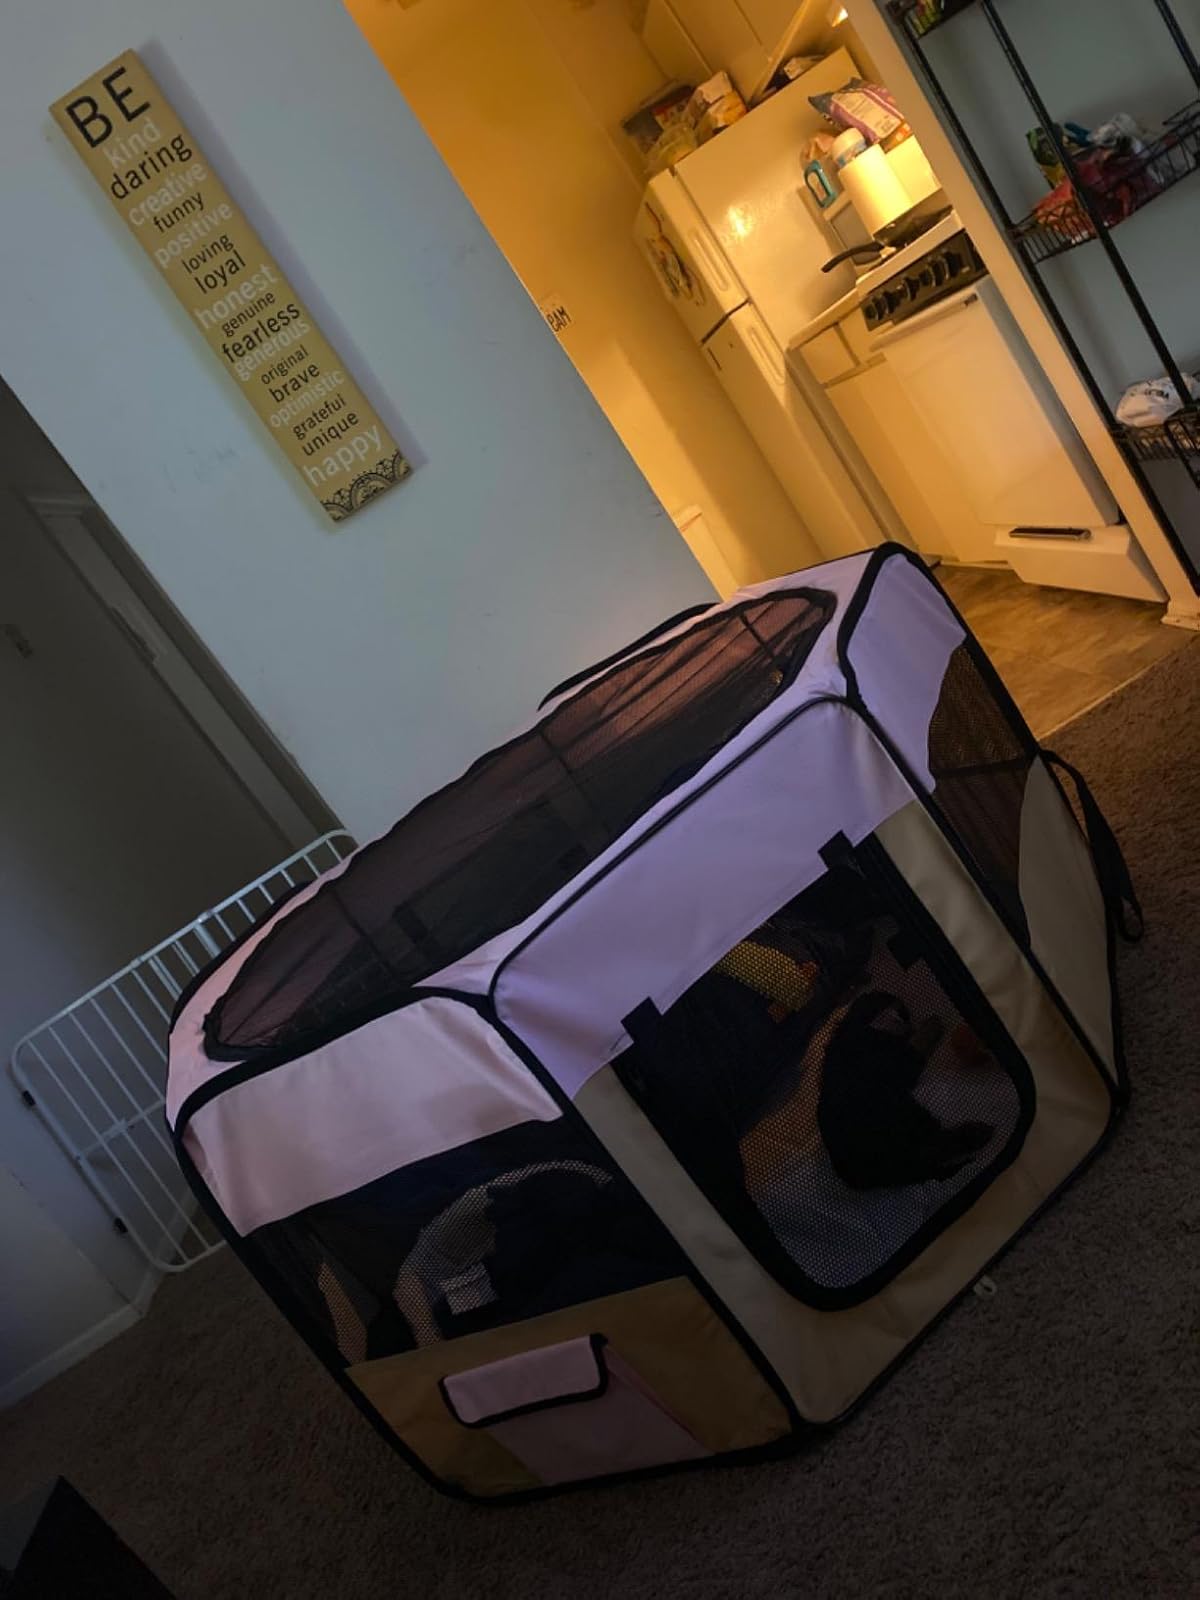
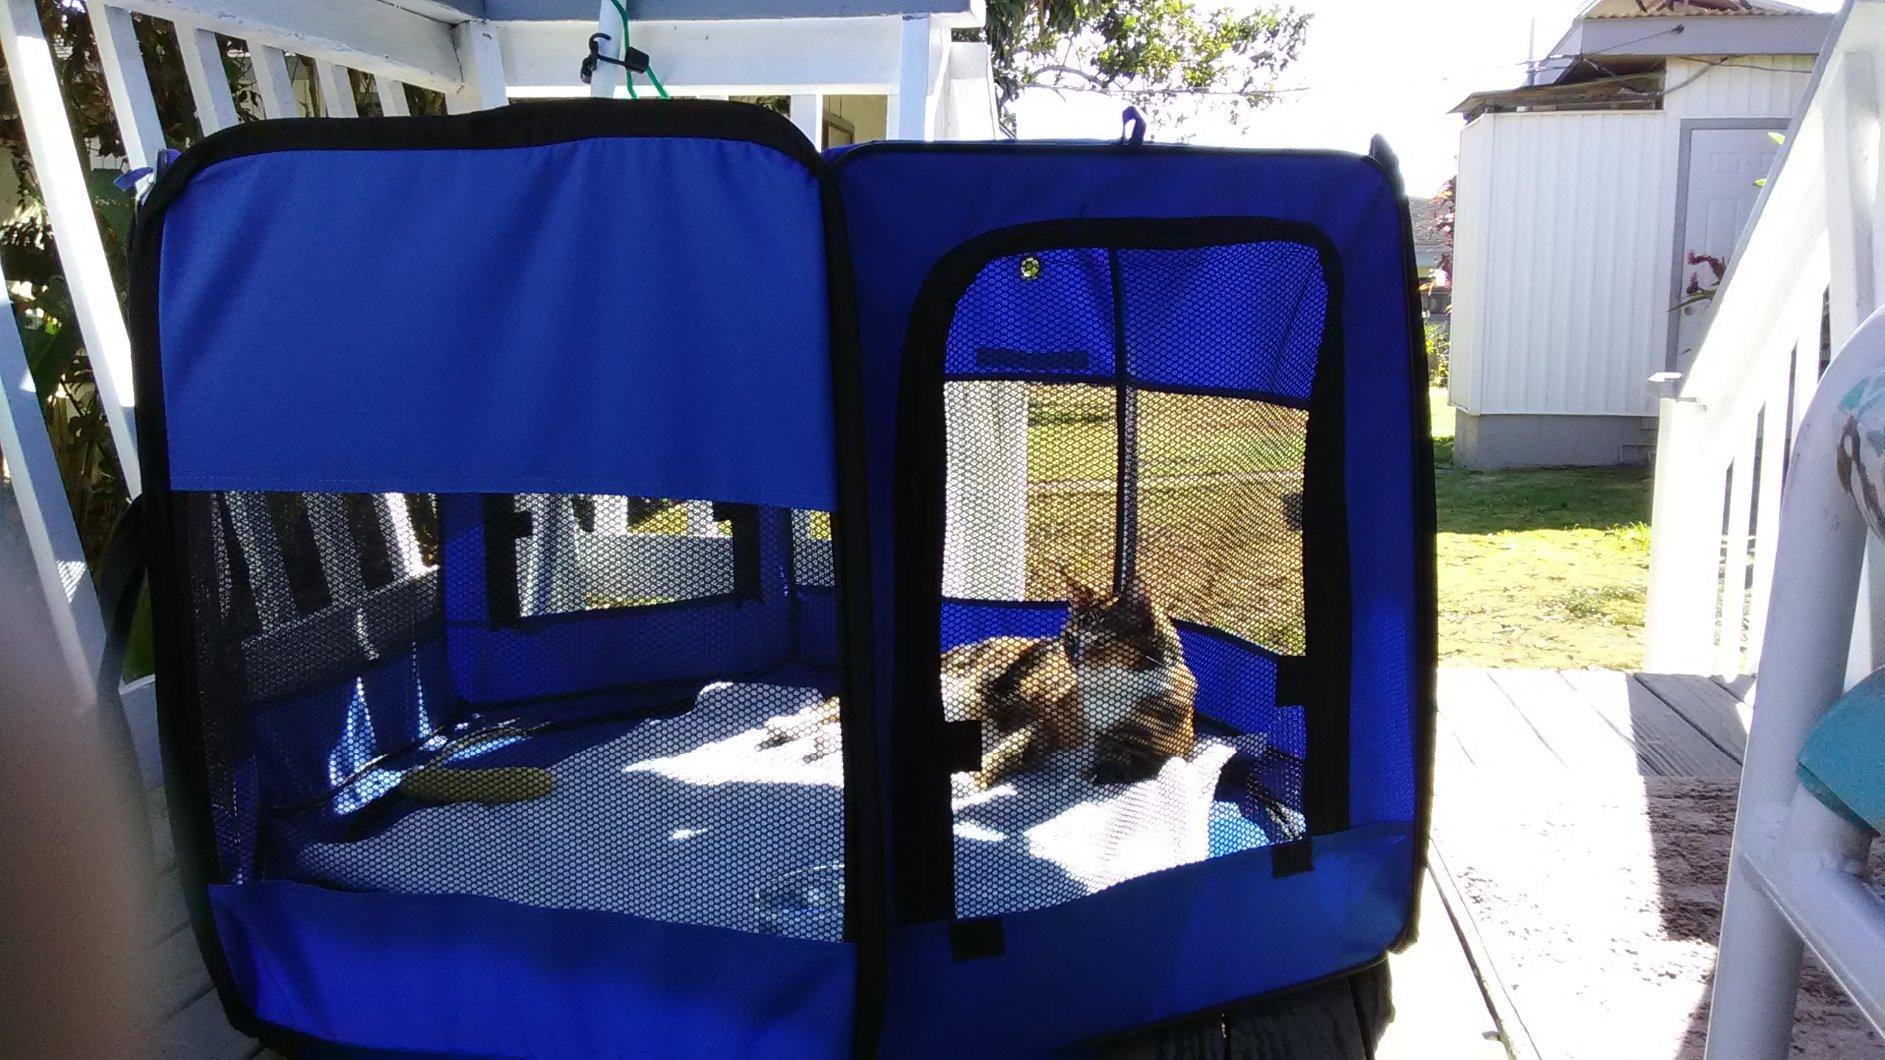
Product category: items_kennel
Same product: no